Lumberjack (film)

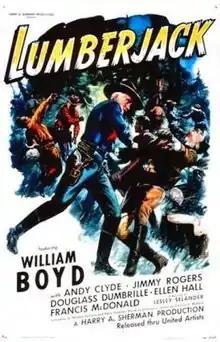
Theatrical release poster

Lumberjack is a 1944 American Western film directed by Lesley Selander.